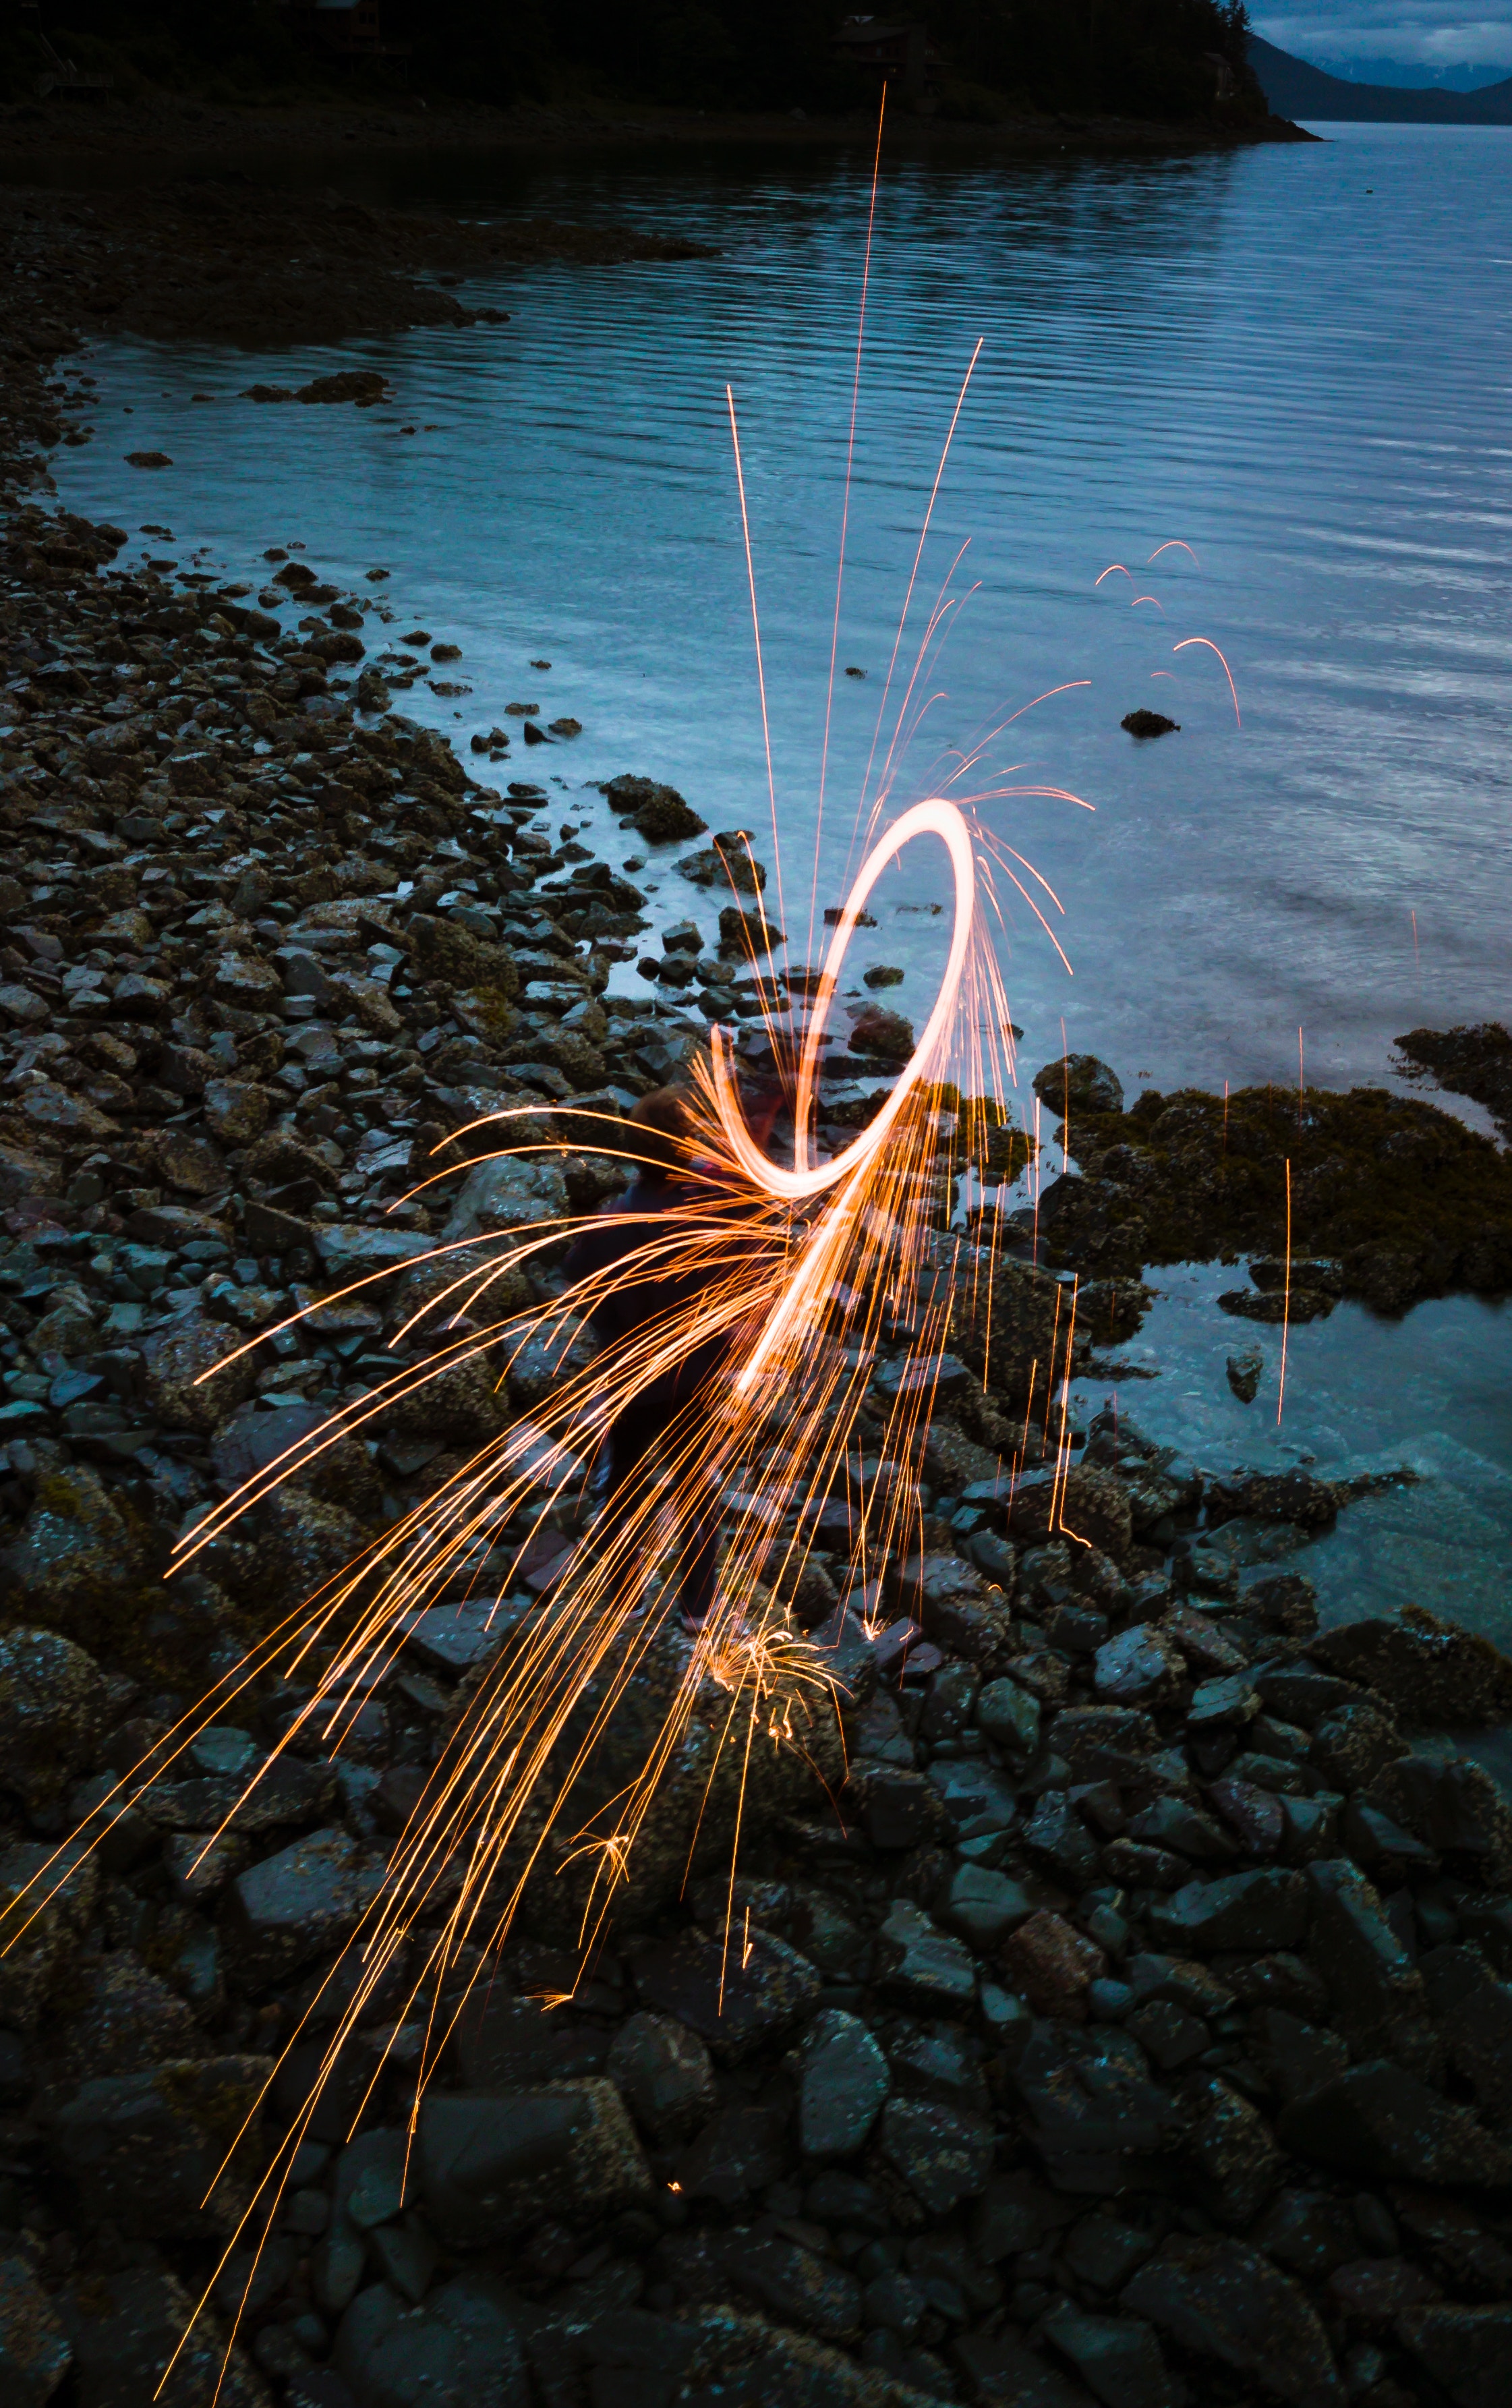
sea, tree, water, sky, reflection